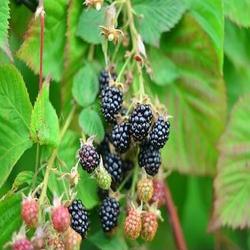
Label: Blackberry